Esen Buqa–Ayurbarwada war

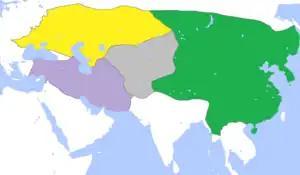
The division of the Mongol Empire, c. 1300, with Yuan dynasty in green, Golden Horde in yellow, Chagatai Khanate in gray, and Ilkhanate in purple.

The Esen Buqa–Ayurbarwada war was a war between the Chagatai Khanate under Esen Buqa I and the Yuan dynasty under Ayurbarwada Buyantu Khan (Emperor Renzong) and its ally the Ilkhanate under Öljaitü. The war ended with the victory for the Yuan and the Ilkhanate, but the peace only came after the death of Esen Buqa in 1318.